16 to Life

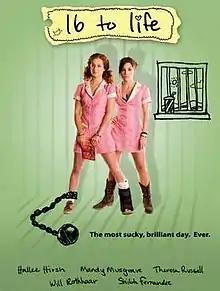
Film poster

16 to Life is a 2009 American comedy film written and directed by Becky Smith. It stars Hallee Hirsh as Kate, a bookish teen about to turn 16 who plays match-maker for her friends. Shiloh Fernandez, Mandy Musgrave, Theresa Russell, Carson Kressley and Nicholas Downs also star. The film was originally titled "Duck Farm No. 13", but the title was changed to appeal to younger audiences; it was filmed primarily in McGregor, Iowa and premiered August 29, 2009 at the Landlocked Film Festival.